Huddleston Hall

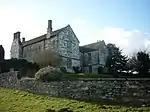
The building, in 2011

Huddleston Hall is a historic building in Huddleston with Newthorpe, a civil parish in North Yorkshire, in England.